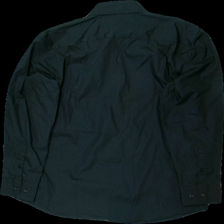
View: back
Type: Shirt
Category: Men
Brand: Kappahl
Colors: Black
Material: 73% polyester 27% bomull
Pattern: Other
Cut: C-collar
Size: L
Season: All
Price range: <50
Recommended usage: Reuse
Description: svart skjorta med svarta knappar